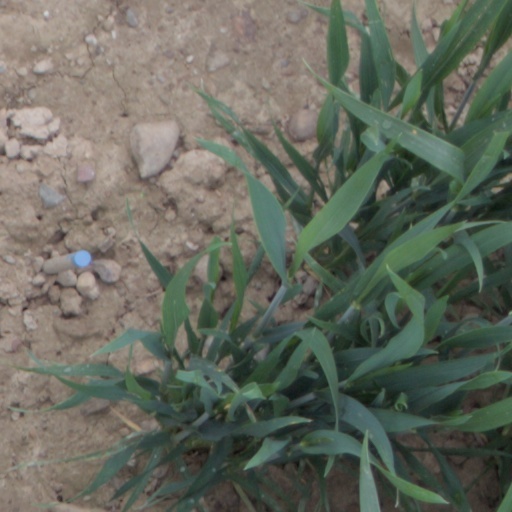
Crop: wheat